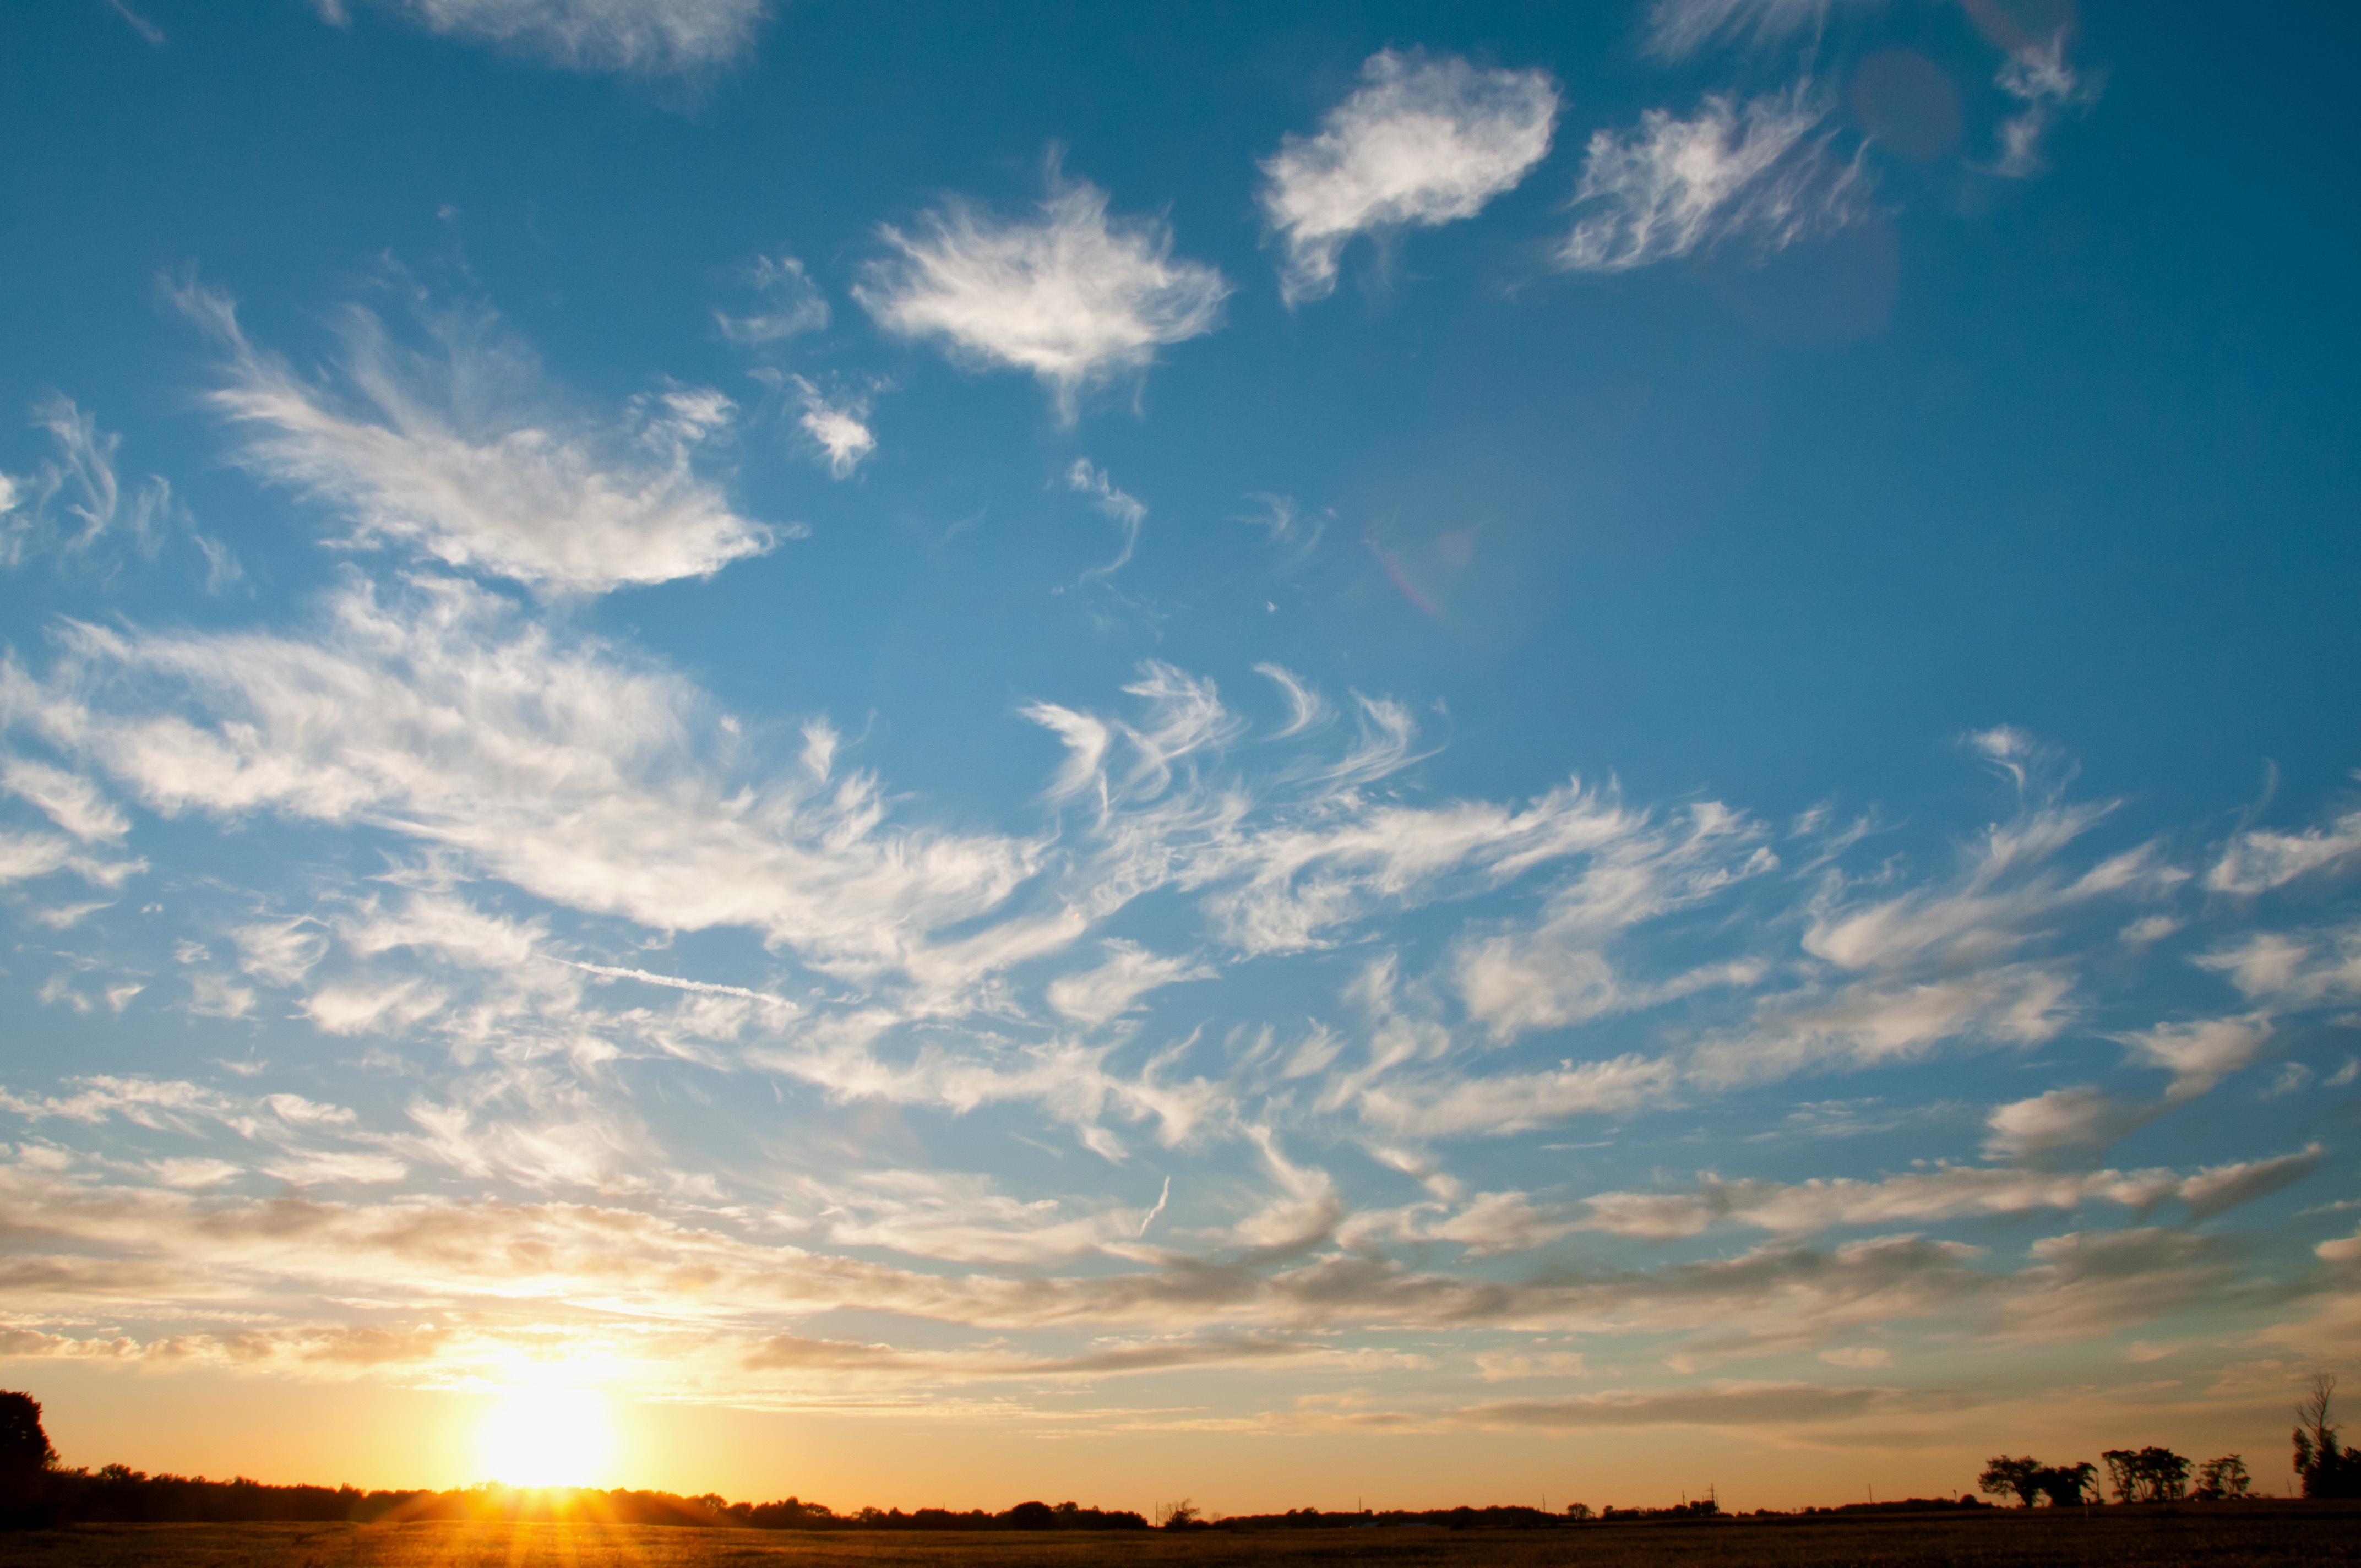
horizon, cloud, sky, sun, sunrise, sunset, field, sunlight, morning, dawn, atmosphere, dusk, evening, cumulus, clouds, afterglow, meteorological phenomenon, red sky at morning